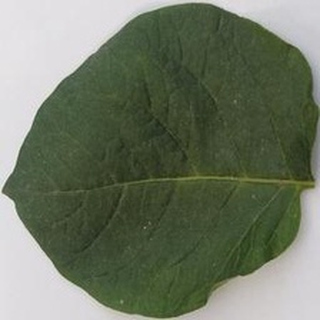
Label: healthy_potato